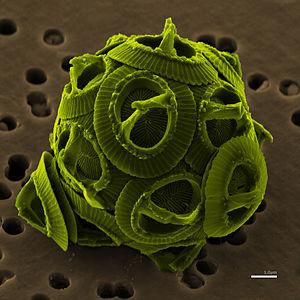
Specimen de Gephyrocapsa oceanica KAMPTER prélevé dans la préfecture de Mie, au Japon. Image obtenue par Microscopie électronique à balayage (JEOL JSM-6330F). Les couleurs sont arbitraires. Echelle: 1,0 &#956
Les coccolithes sont les plaques de carbonate de calcium de un à une dizaine de micromètres de diamètre en forme de pépin qui protègent les coccolithophoridés.
La géomicrobiologie est une discipline scientifique pluridisciplinaire qui étudie les divers aspects des interactions entre les microbes et les minéraux. Constituant une des applications de la microbiologie aux milieux naturels, cette sous-discipline de la géobiologie fait appel à de nombreuses disciplines scientifiques qui fournissent des connaissances de base et des éléments de réflexion sur les micro-organismes et le fonctionnement des écosystèmes naturels à l'interface entre lithosphère, biosphère, hydrosphère et atmosphère.
Les Coccosphaerales ou Coccolithophorales sont un ordre d'algues unicellulaires microscopiques appartenant à la classe des Prymnesiophyceae au sein du groupe des Haptophytes. L'accumulation de leur squelette fossilisé est le composant majoritaire de la craie. Elles font partie des Coccolithophoridés.
Le sous-règne des Hacrobies, ou Hacrobia, est un groupe monophylétique formé par l'union des Haptophyta et des Cryptophyta. Les Hacrobies formeraient le groupe frère des Harosa au sein des Chromalveolata au sens large. Il a été proposé en 2010 d'y inclure également les Heliozoa.
Gephyrocapsa oceanica est une espèce d'algue de la classe des Prymnesiophyceae, de la famille des Noelaerhabdaceae.
La coccosphère correspond à l'exosquelette synthétisé par des algues unicellulaires planctoniques. Elle est constituée de piécettes polycristallines agencées entre elles, appelées coccolithes, pour former une sphère.